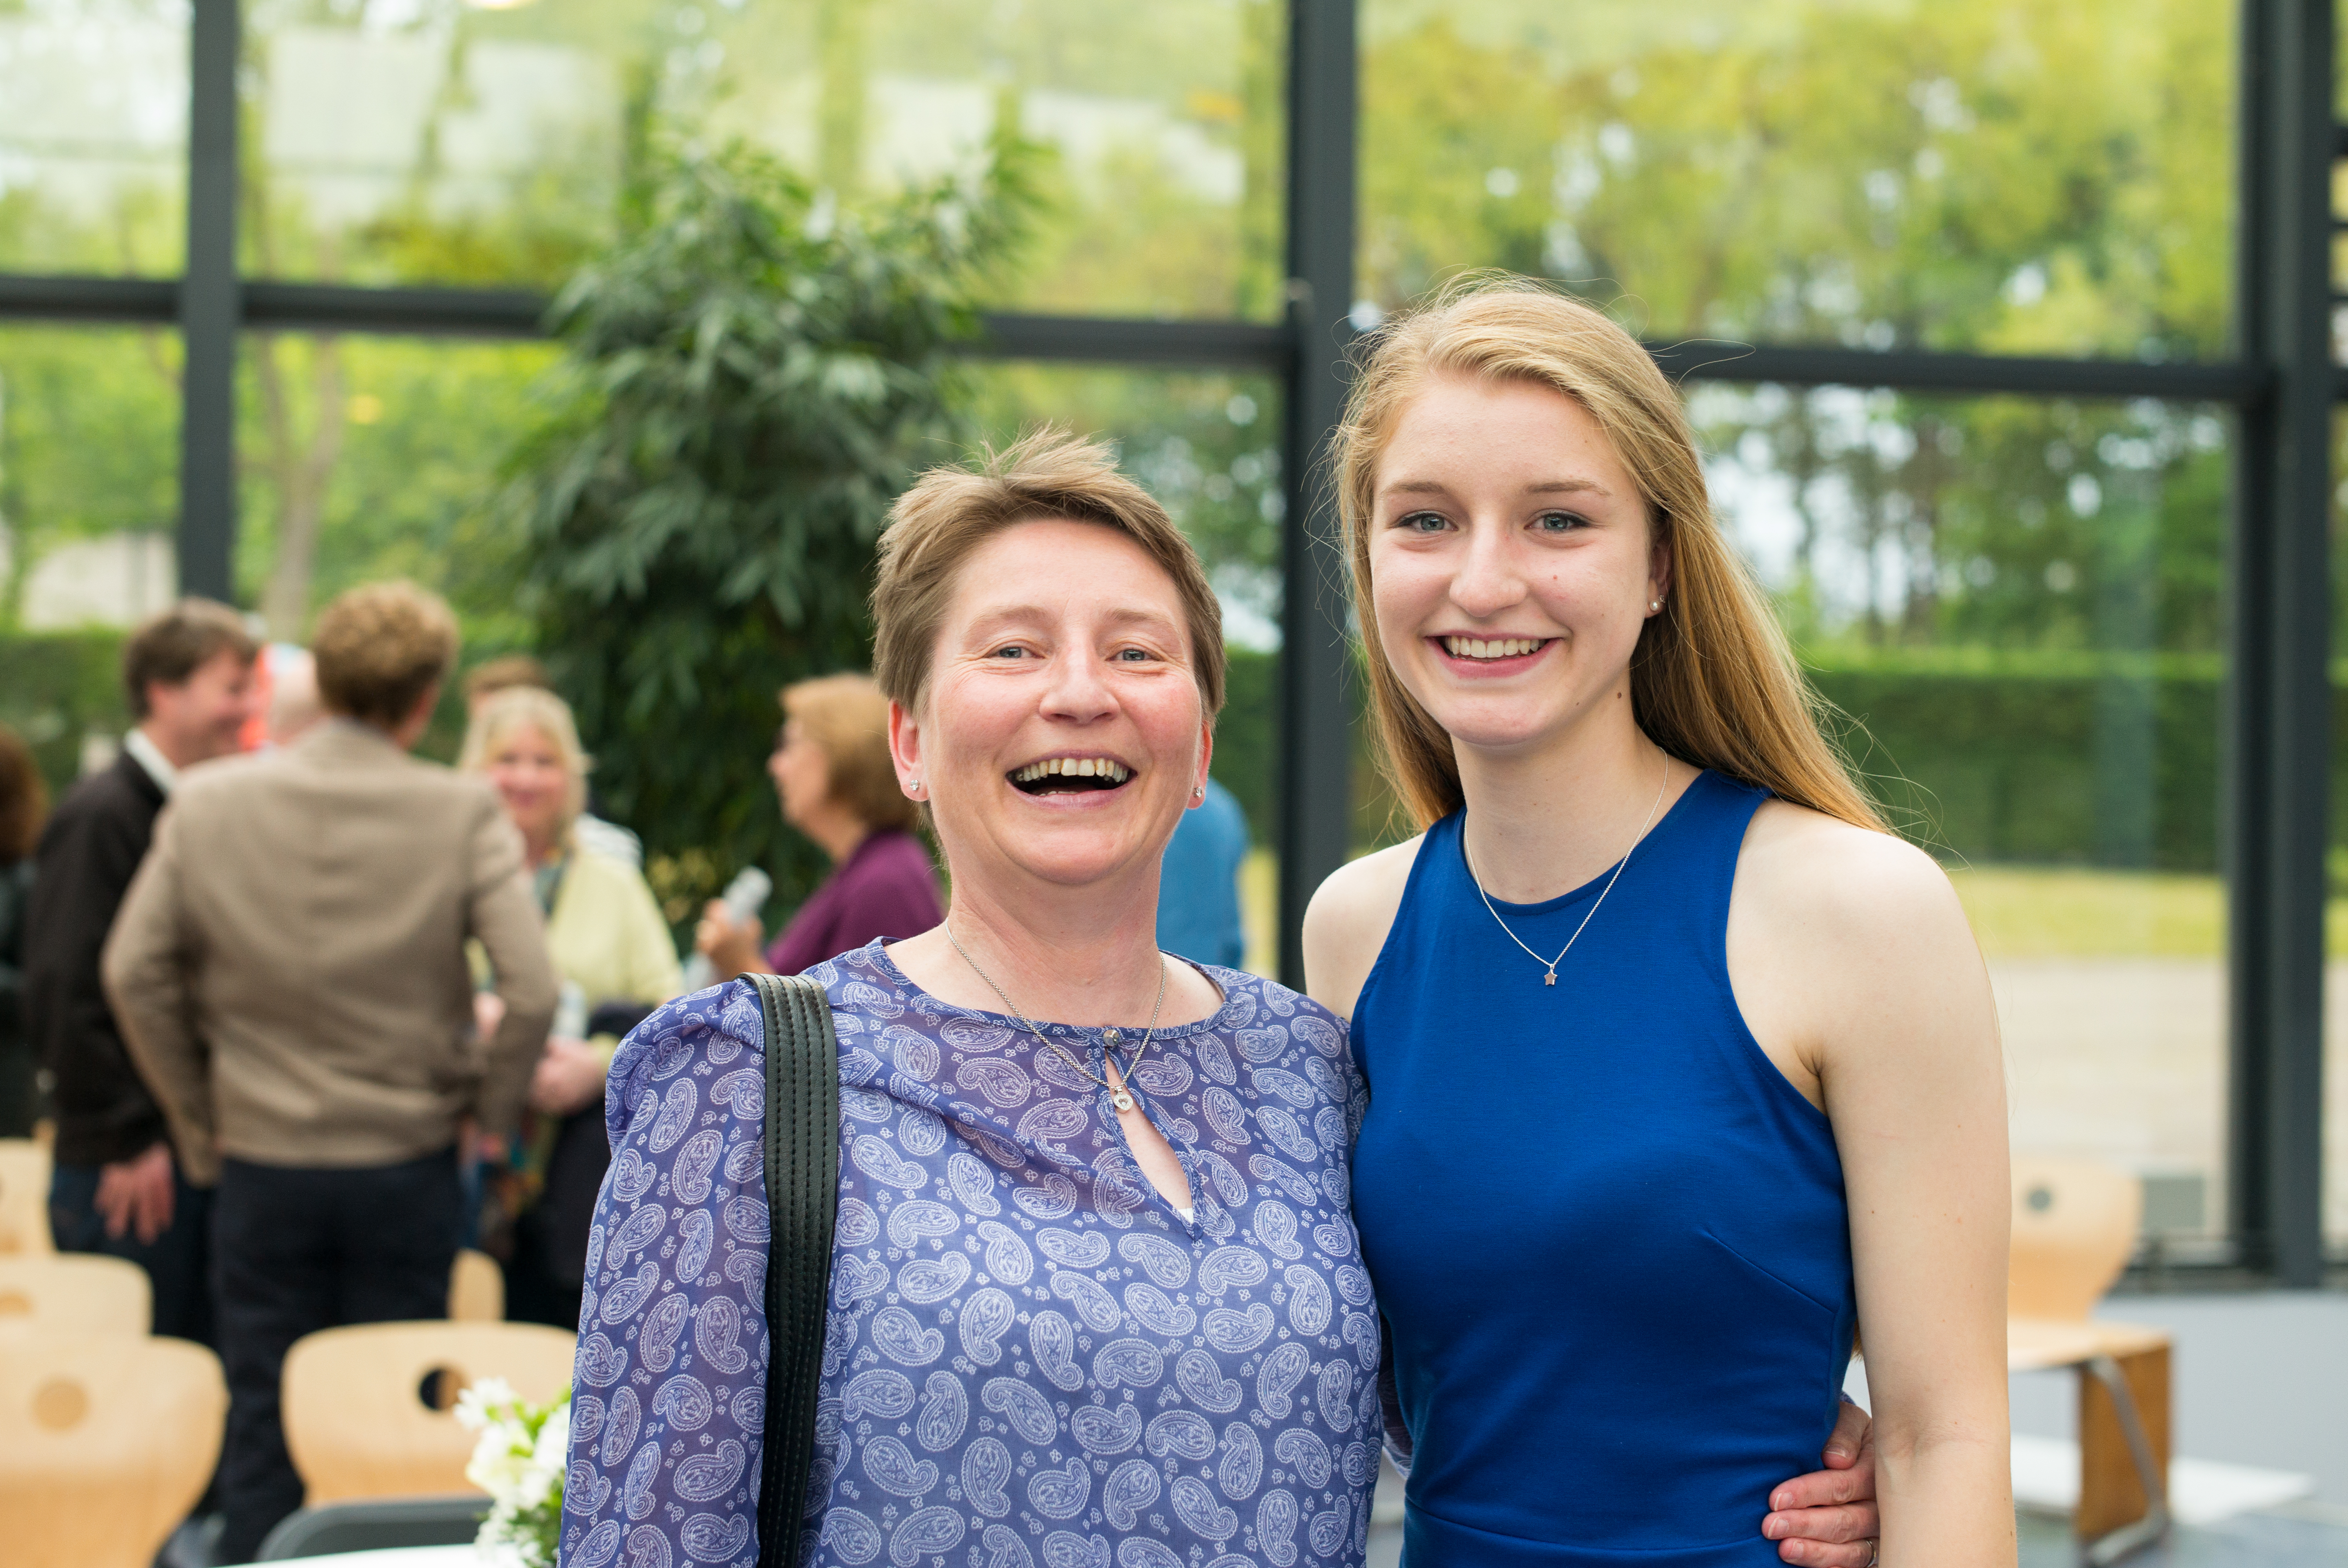
people, europe, high, ash, ceremony, holland, hague, netherlands, international, m, american, students, cap, 50, school, senior, leica, 240, summilux, wassenaar, graduation, gown, rehearsal dinner